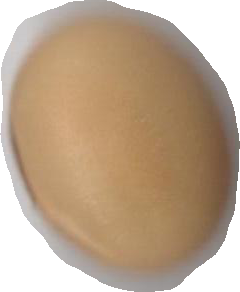
Variety: Anjasmoro